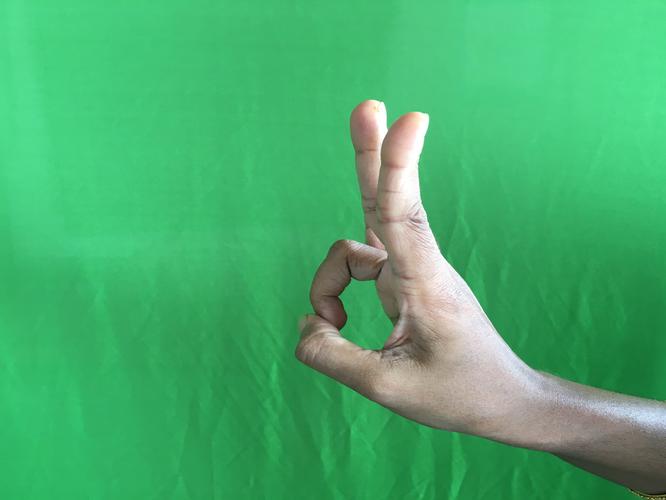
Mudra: Mayura
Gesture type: single_hand